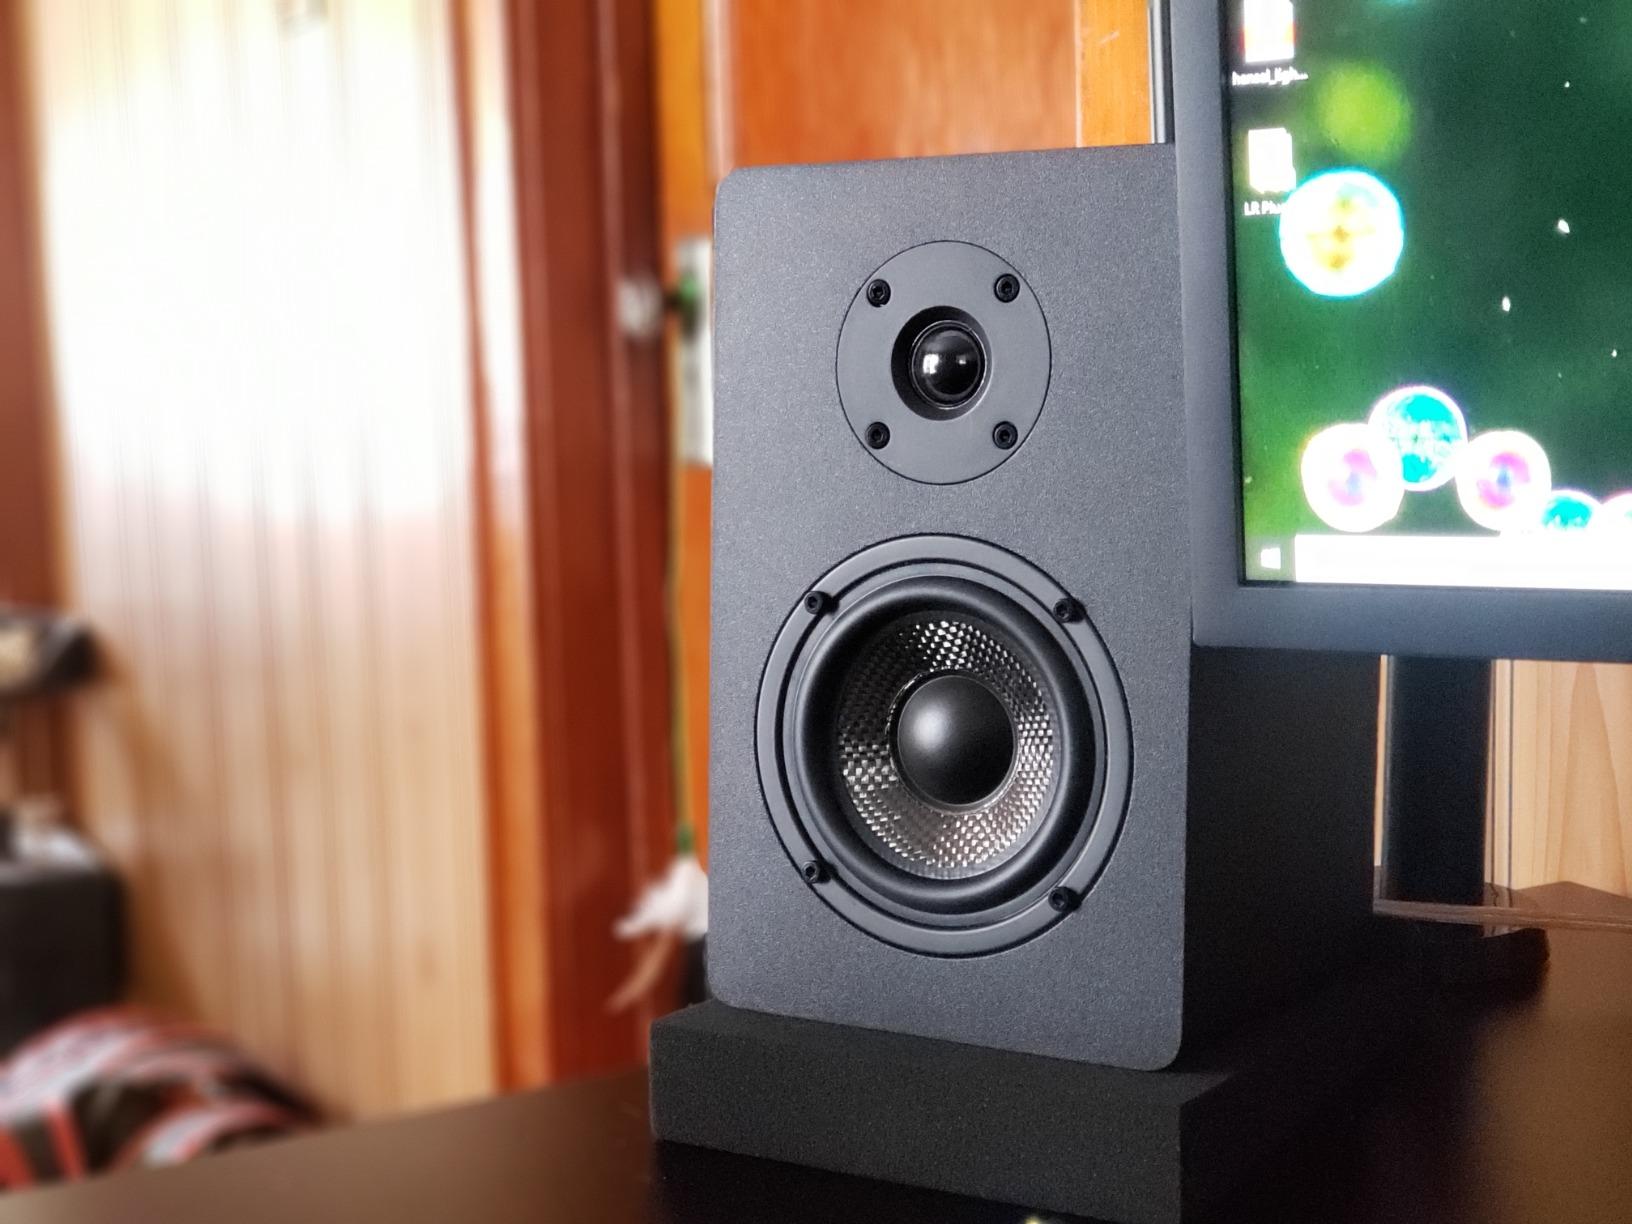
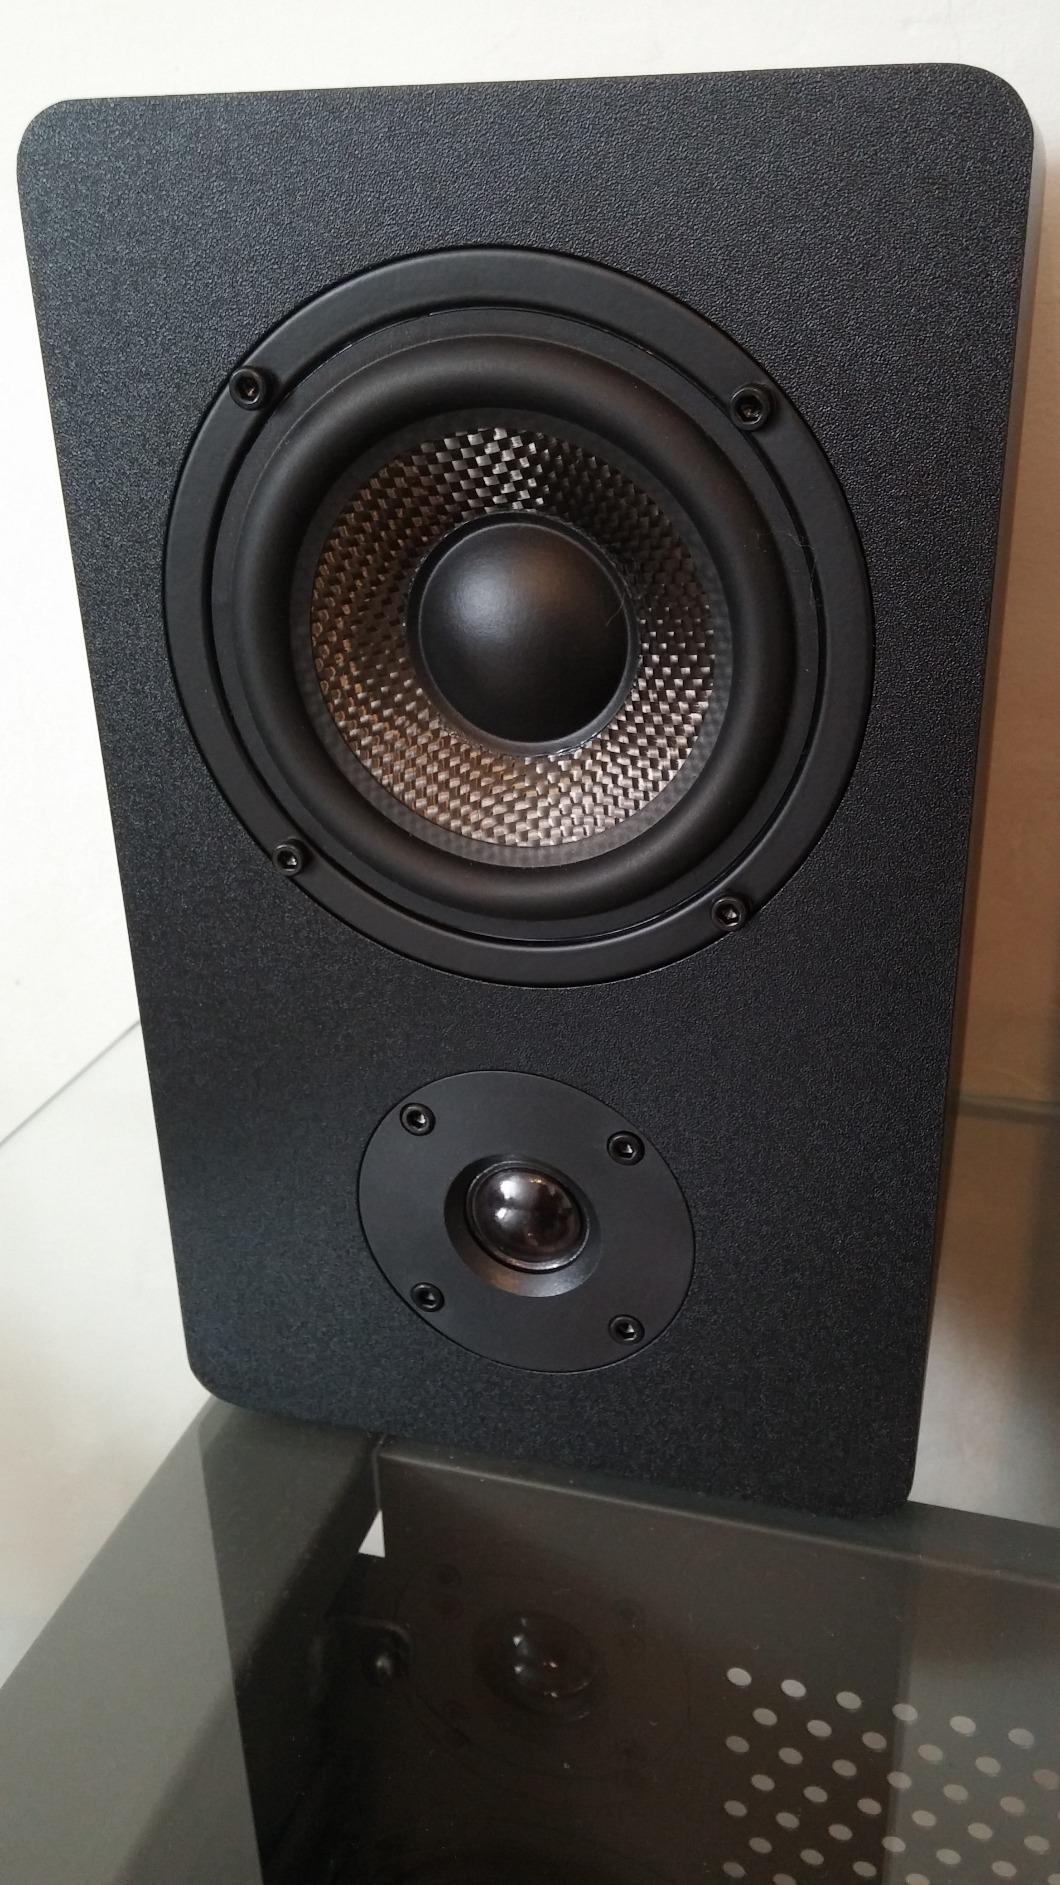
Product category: speaker
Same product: yes